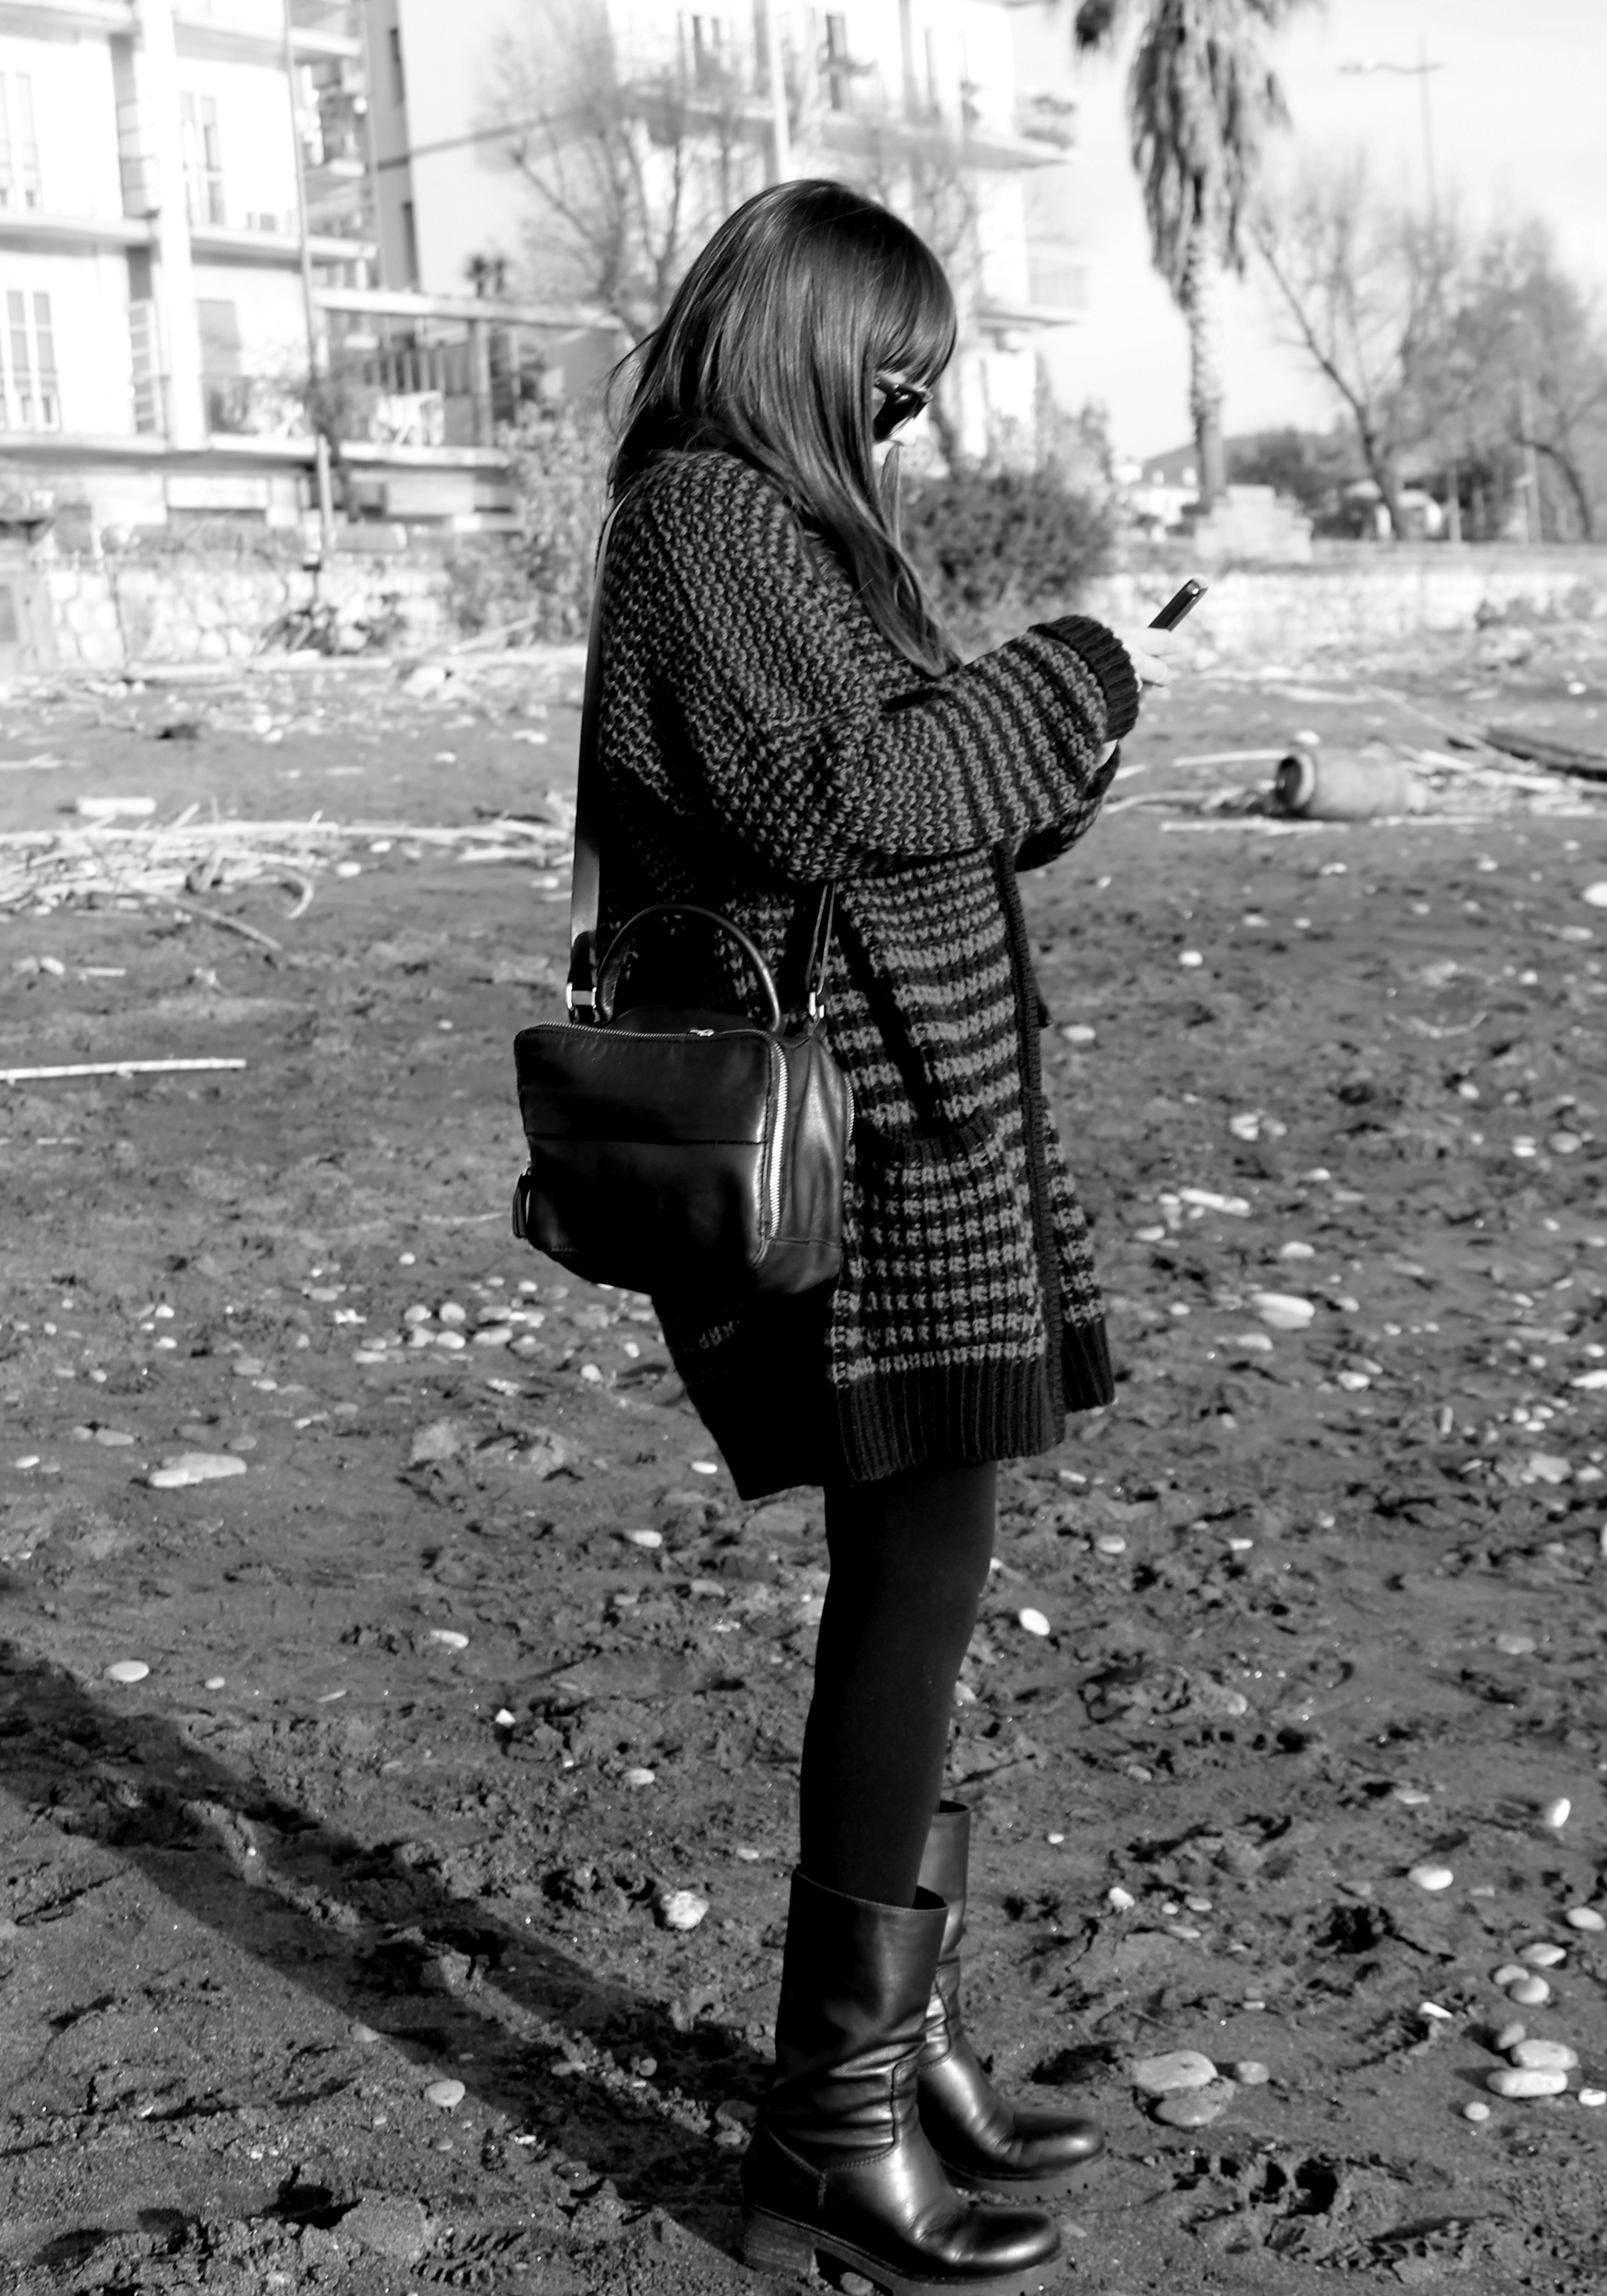
tree, shoe, winter, black and white, girl, hair, road, white, street, photography, leg, standing, pattern, coat, jeans, bag, black, monochrome, plaid, jacket, outerwear, trousers, earth, design, infrastructure, boots, footwear, photograph, snapshot, tights, clothes, tartan, monochrome photography